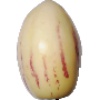
Label: Pepino 1